Otodus auriculatus

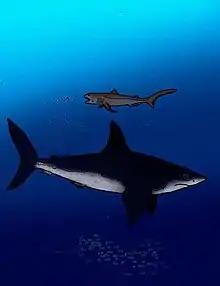
"Megachasma alisonae" and "Otodus auriculatus"

It is known that there is at least one genus in the family Otodontidae, that being "Otodus". But the names and number of the genera in Otodontidae is controversial and the family's accepted phylogeny varies among paleontologists in different parts of the world. In the US and Britain the most widespread genus name for otodontids with serrated teeth is "Carcharocles", and the owners of unserrated ones "Otodus". In countries of the former USSR, like Ukraine or Russia, all of these genera were attributed to "Otodus", because scientists like Zhelezko and Kozlov thought that the absence or presence of tooth serrations is not enough to place these sharks in different taxa.